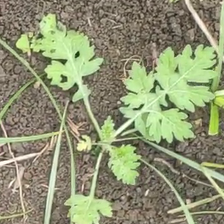
Weed species: Gajar_gavat_(Parthenium hysterophorus)